Bertius Inlet

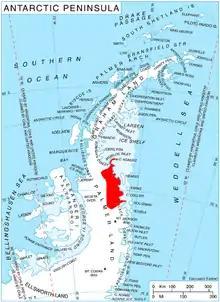
Location of Wilkins Coast on Antarctic Peninsula.

Bertius Inlet (‘Zaliv Bertius’ \'za-liv 'ber-tiy\) is the 8.3 km wide ice-filled inlet indenting for 9 km Wilkins Coast on the Antarctic Peninsula. It is entered south of Cape Walcott and north of Cape Hinks, and has its head fed by Lurabee Glacier.